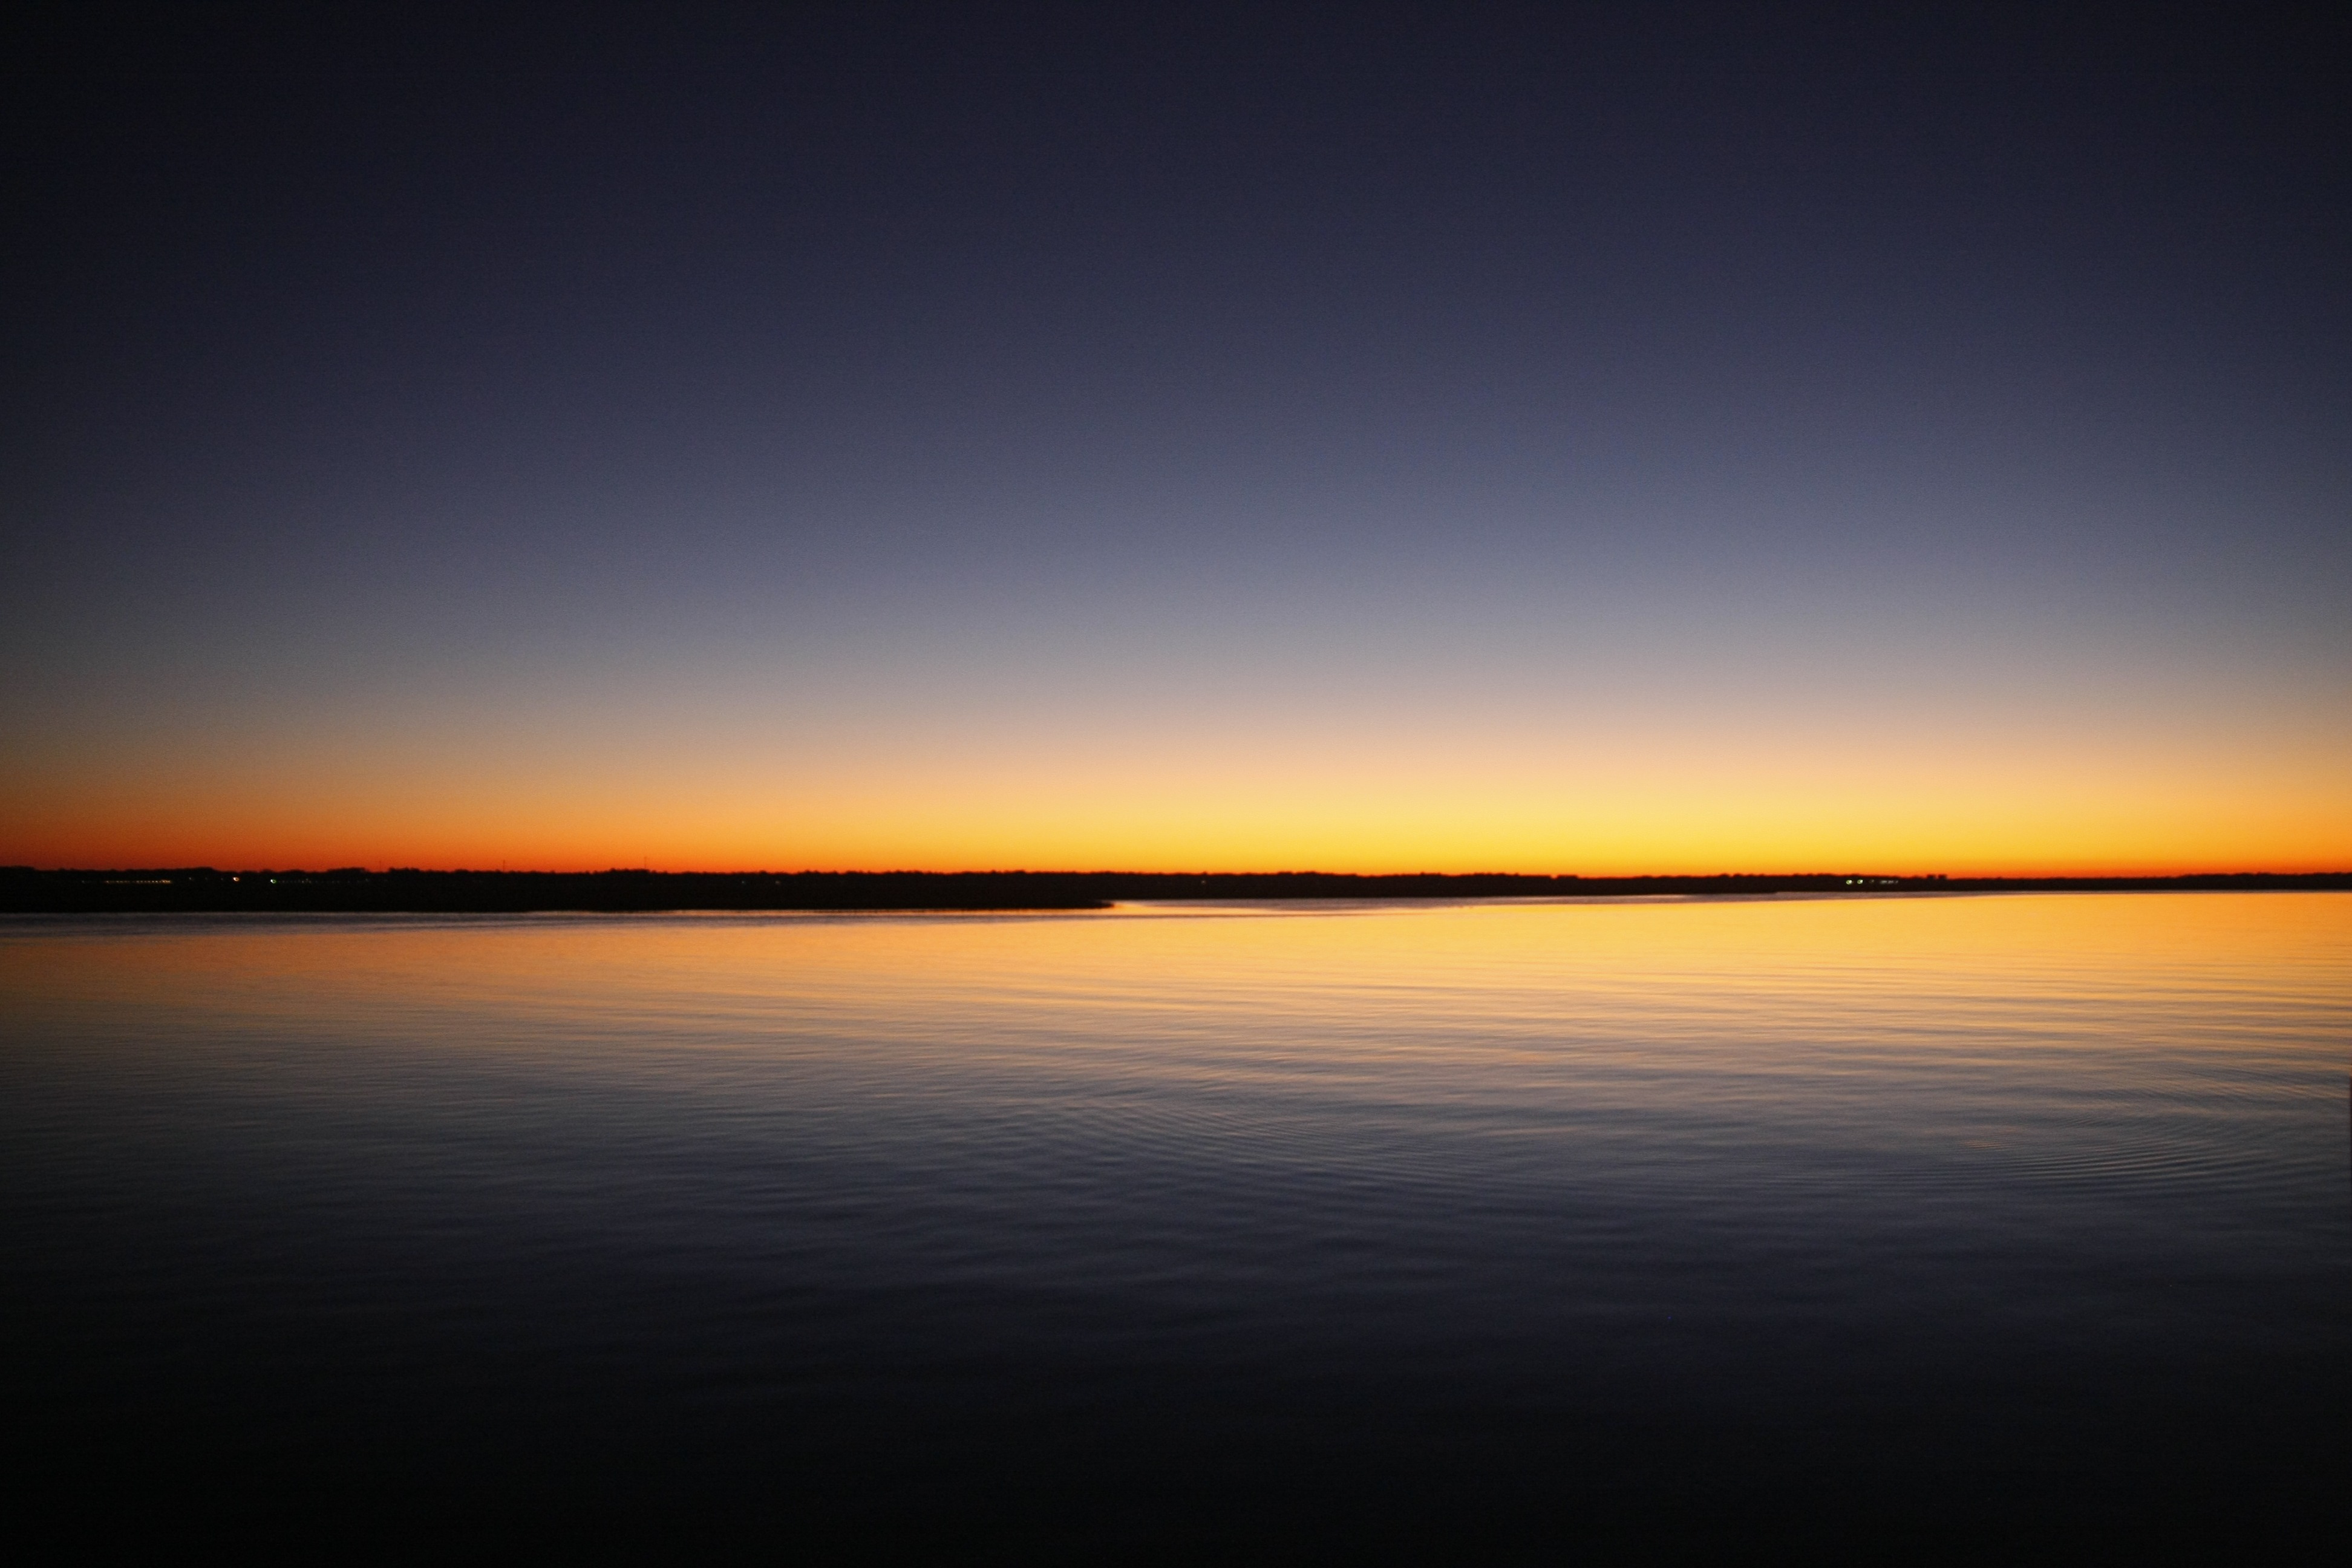
beach, sea, coast, water, ocean, horizon, cloud, sky, sun, sunrise, sunset, sunlight, morning, wave, dawn, atmosphere, dusk, evening, reflection, afterglow